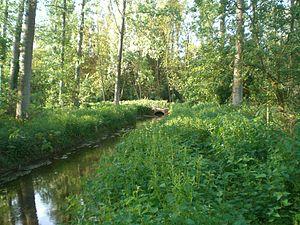
La Germaine à Sancourt en mai 2010
La Germaine est une rivière du nord de la France, à l'est du département de la Somme, un affluent de la Somme en rive droite.
Liste des fleuves, rivières et autres cours d'eau qui parcourent en partie ou en totalité le département de la Somme. La liste présente les cours d'eau, généralement de plus de 10 km de longueur sauf exceptions, par ordre alphabétique, par fleuves et bassin versant, par station hydrologique, puis par organisme gestionnaire ou organisme de bassin.